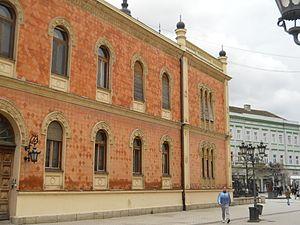
Le palais épiscopal de l'éparchie de Bačka se trouve à Novi Sad, la capitale de la province autonome de Voïvodine, en Serbie. En raison de sa valeur patrimoniale, il est inscrit sur la liste des monuments culturels protégés de la République de Serbie.